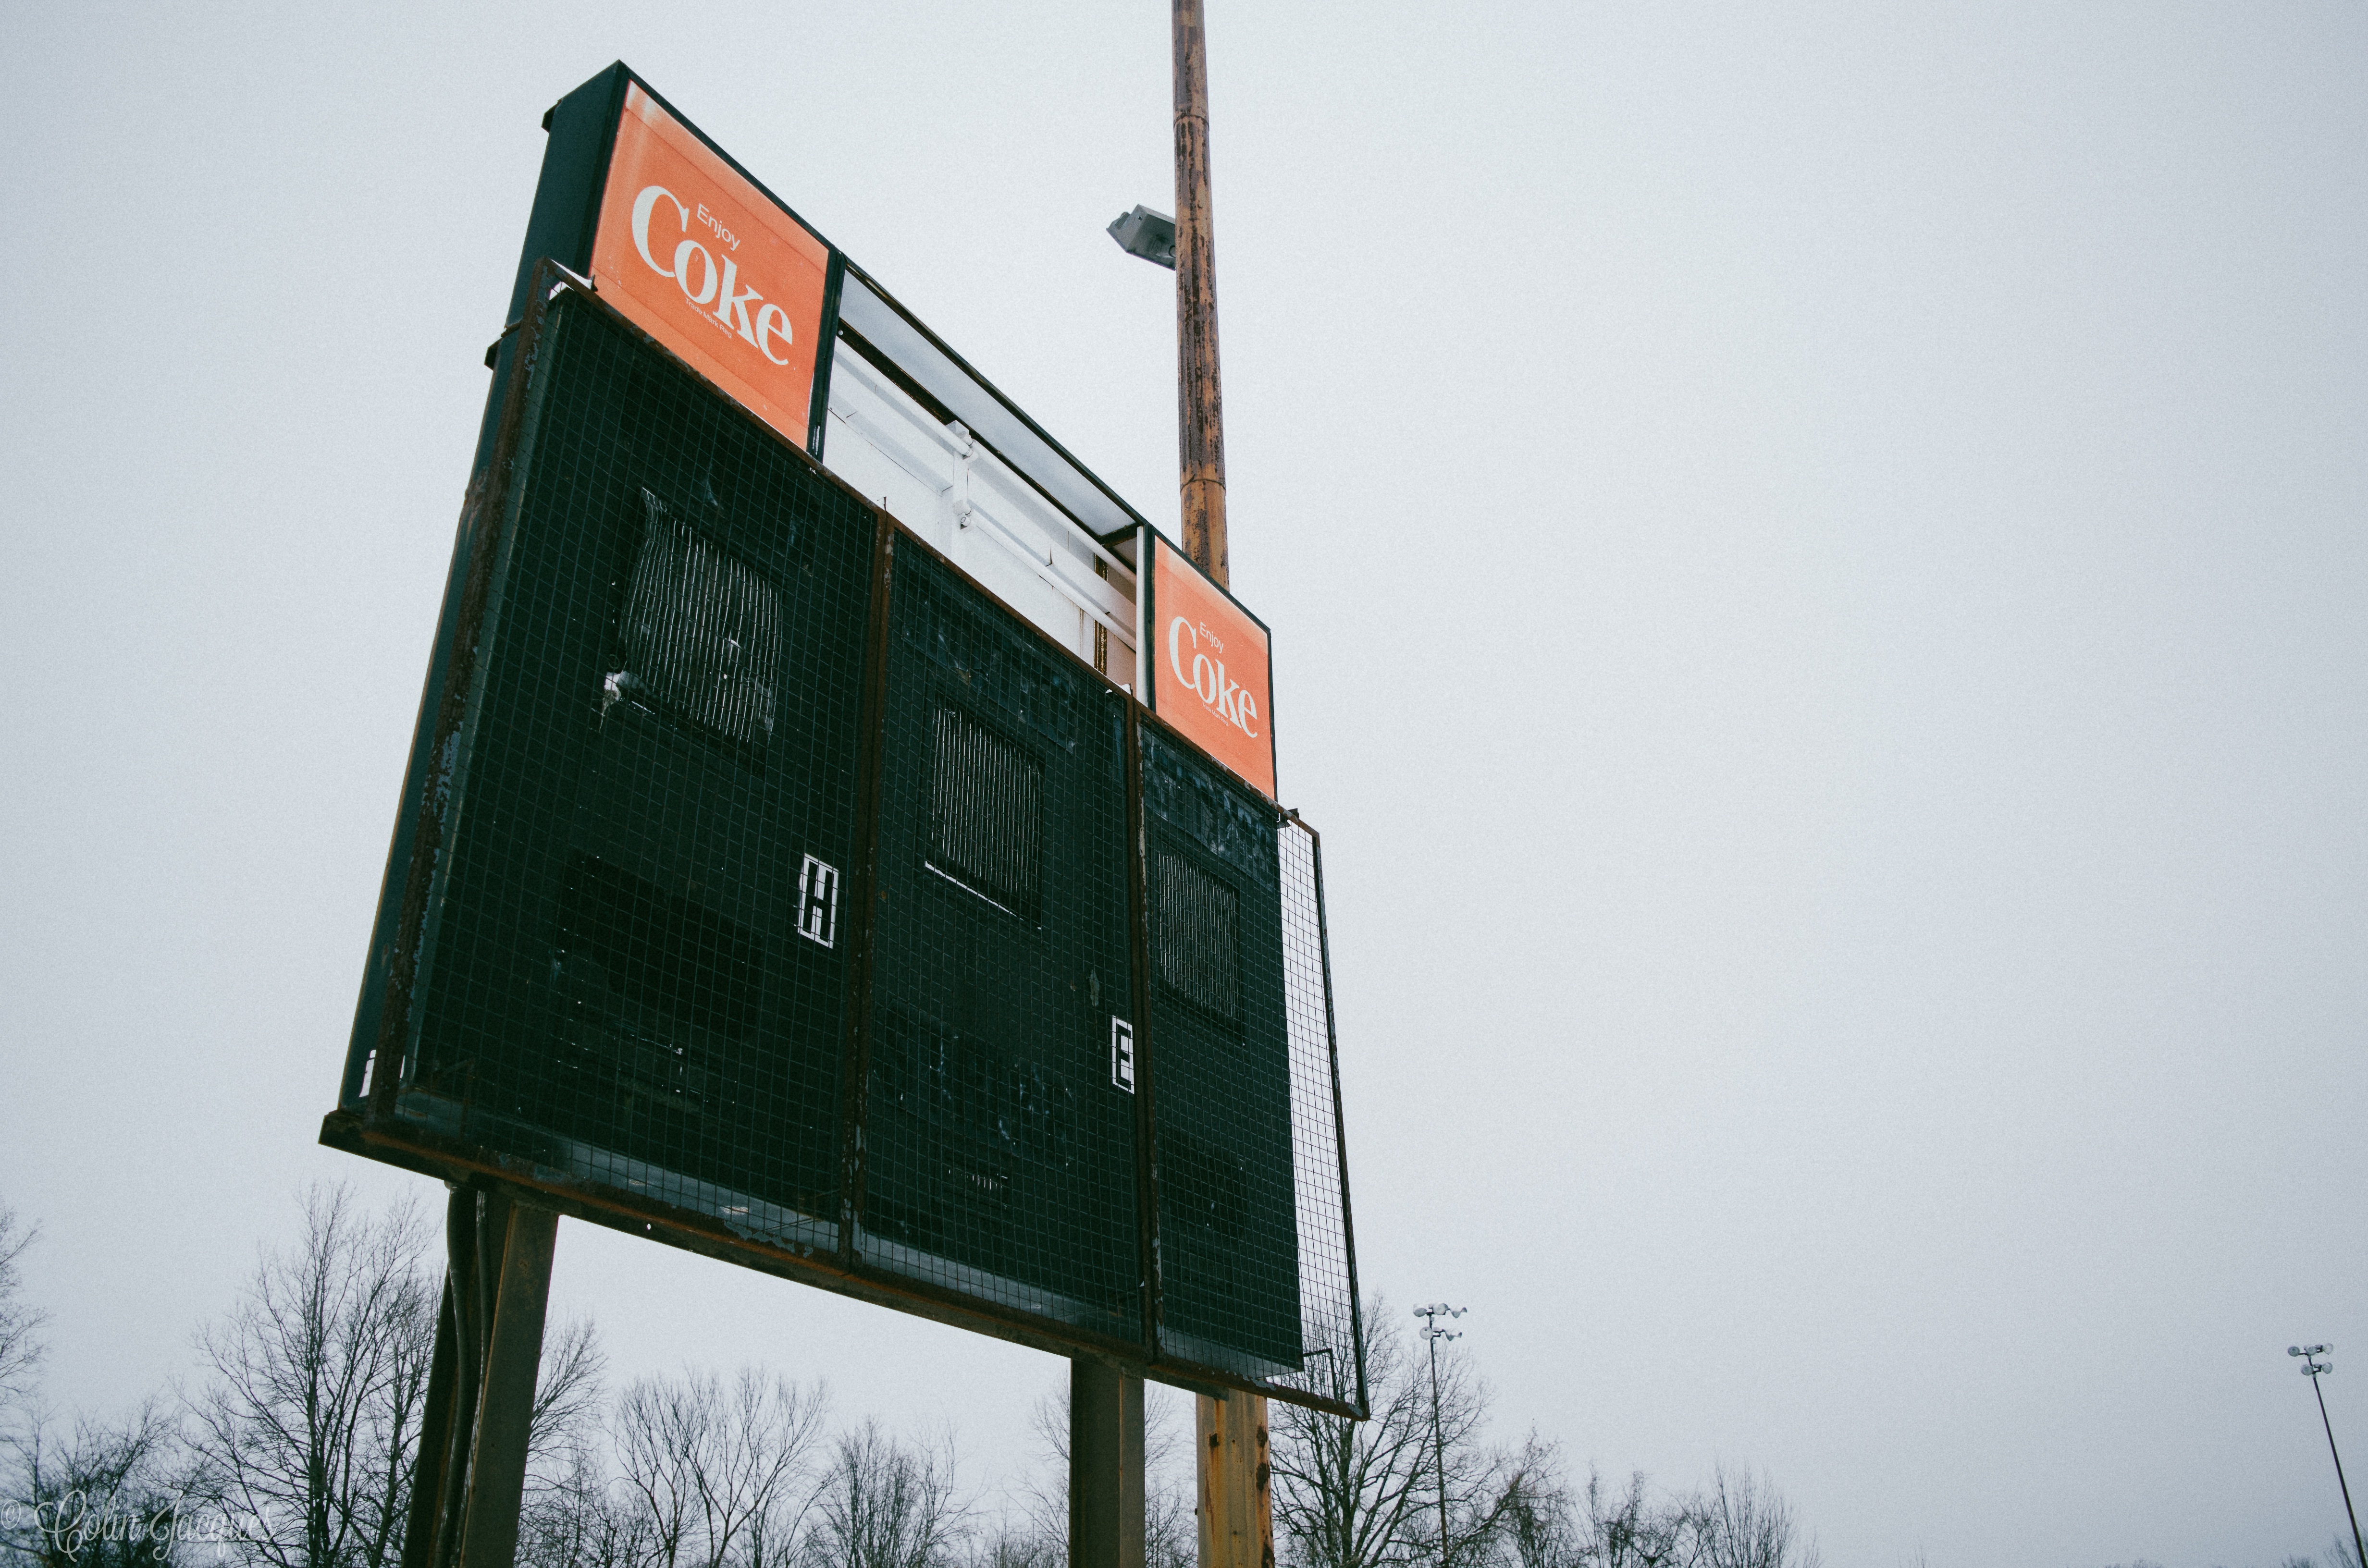
snow, road, advertising, sign, street sign, signage, lighting, billboard, traffic sign